Economy of Addis Ababa

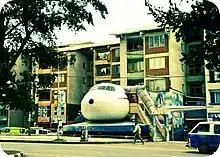
Condominium complex pictured in 2008

The city administration also introduced condominium housing program to revitalize housing deficient for every residents. 37.92% housing units are rental houses owned and administered by the government and regions. 25% of the housing stock is informal settlement. As of 2006, Addis Ababa's housing stock under private ownership was 42% compared to other urban cities, which were 35%.